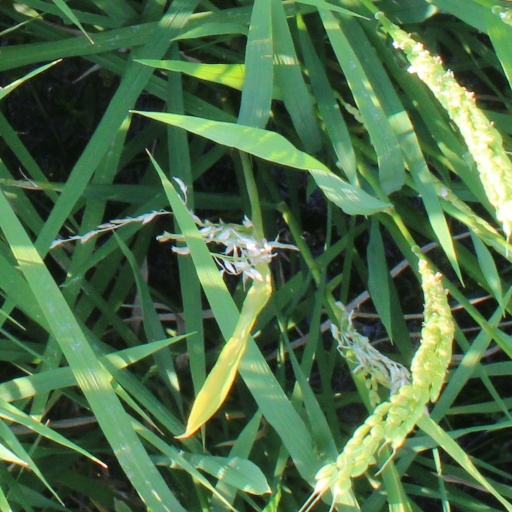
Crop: rice